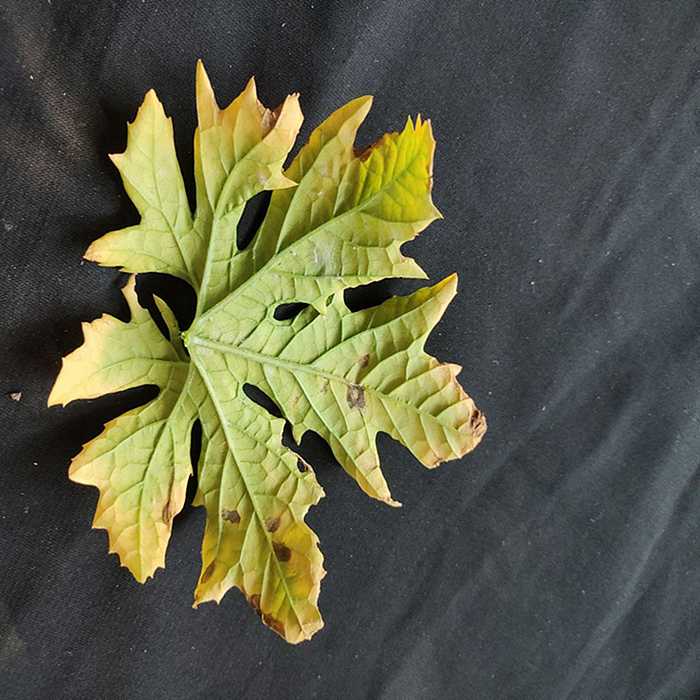
Plant: Bitter Gourd
Label: Fusarium wilt